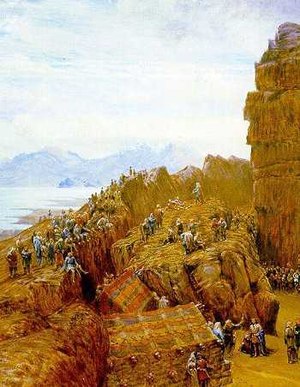
Snorri Sturluson / Snorri i Norge
Altinget på et maleri fra 1900-tallet.
Snorri Sturluson var en islandsk høvding, forfatter og skjald. Han havde stor politisk indflydelse i sin samtid som medlem af Altinget, men er i dag mest kendt som forfatter til Snorris Edda.